Xingu Indigenous Park

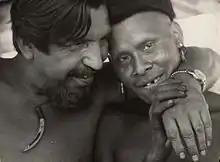
Orlando Villas-Bôas with a man from the Ikpeng tribe in Xingu Indigenous Park, 1967

The national park was created after a campaign by the Villas-Bôas brothers for the protection of the region. An account of the exploration of this area by the Villas-Bôas brothers and their efforts to protect the region is documented in the film "Xingu" (2011) and in the book by John Hemming, "People of the Rainforest: The Villas Boas Brothers, Explorers and Humanitarians of the Amazon" (London, 2019).